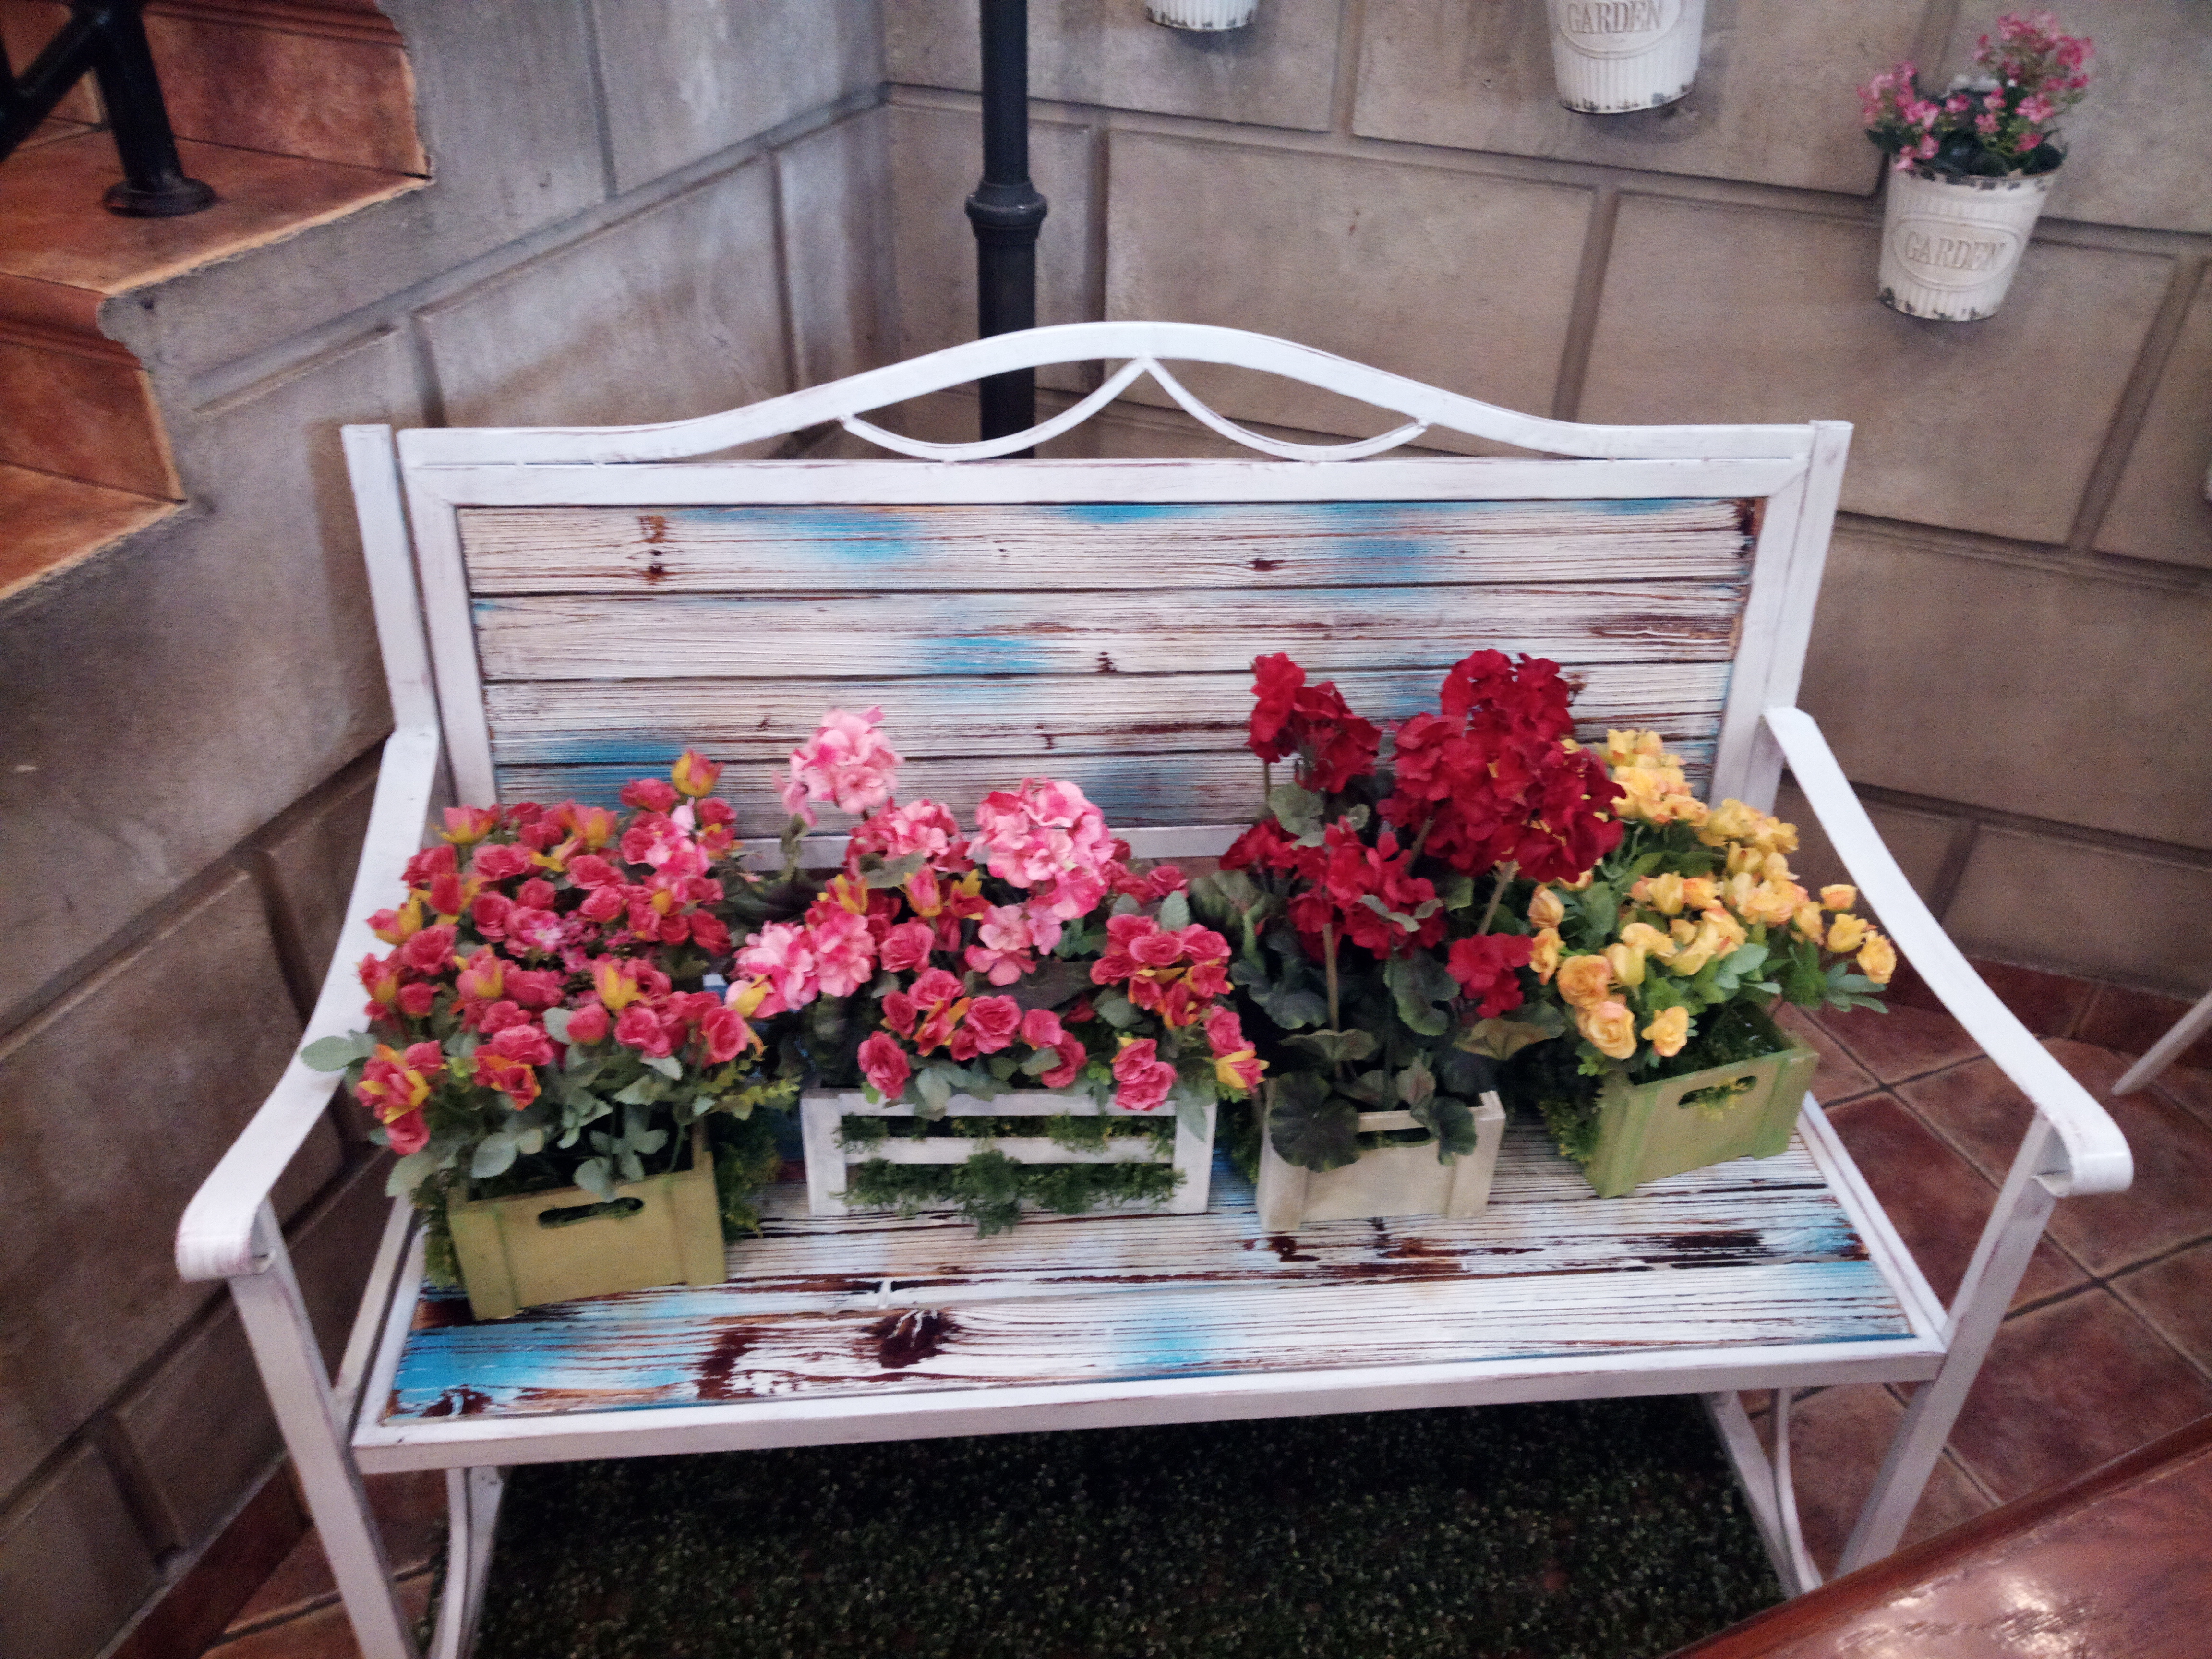
flowers, wooden, boxes, bench, flower, floristry, flower arranging, floral design, plant, table, flowerpot, cut flowers, furniture, iron, window, spring, room, interior design, home, bouquet, house, garden, coffee table, herbaceous plant, porch, hydrangea, geranium, impatiens, artificial flower, houseplant